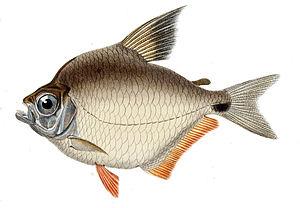
Tetragonopterus est un genre de poissons téléostéens de la famille des Characidae et de l'ordre des Characiformes.